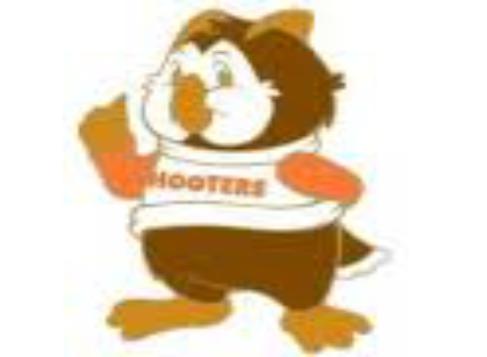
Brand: Hooters
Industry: Leisure